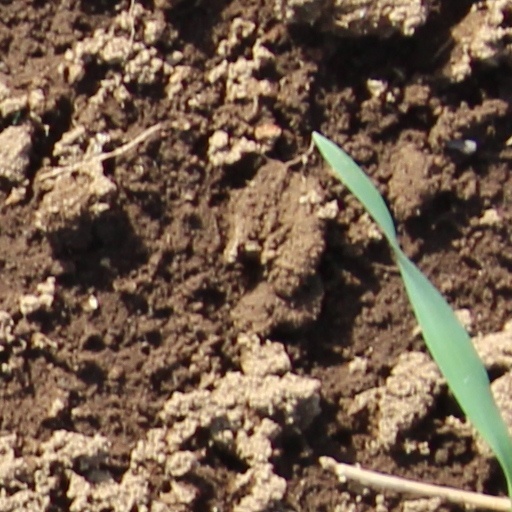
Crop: wheat